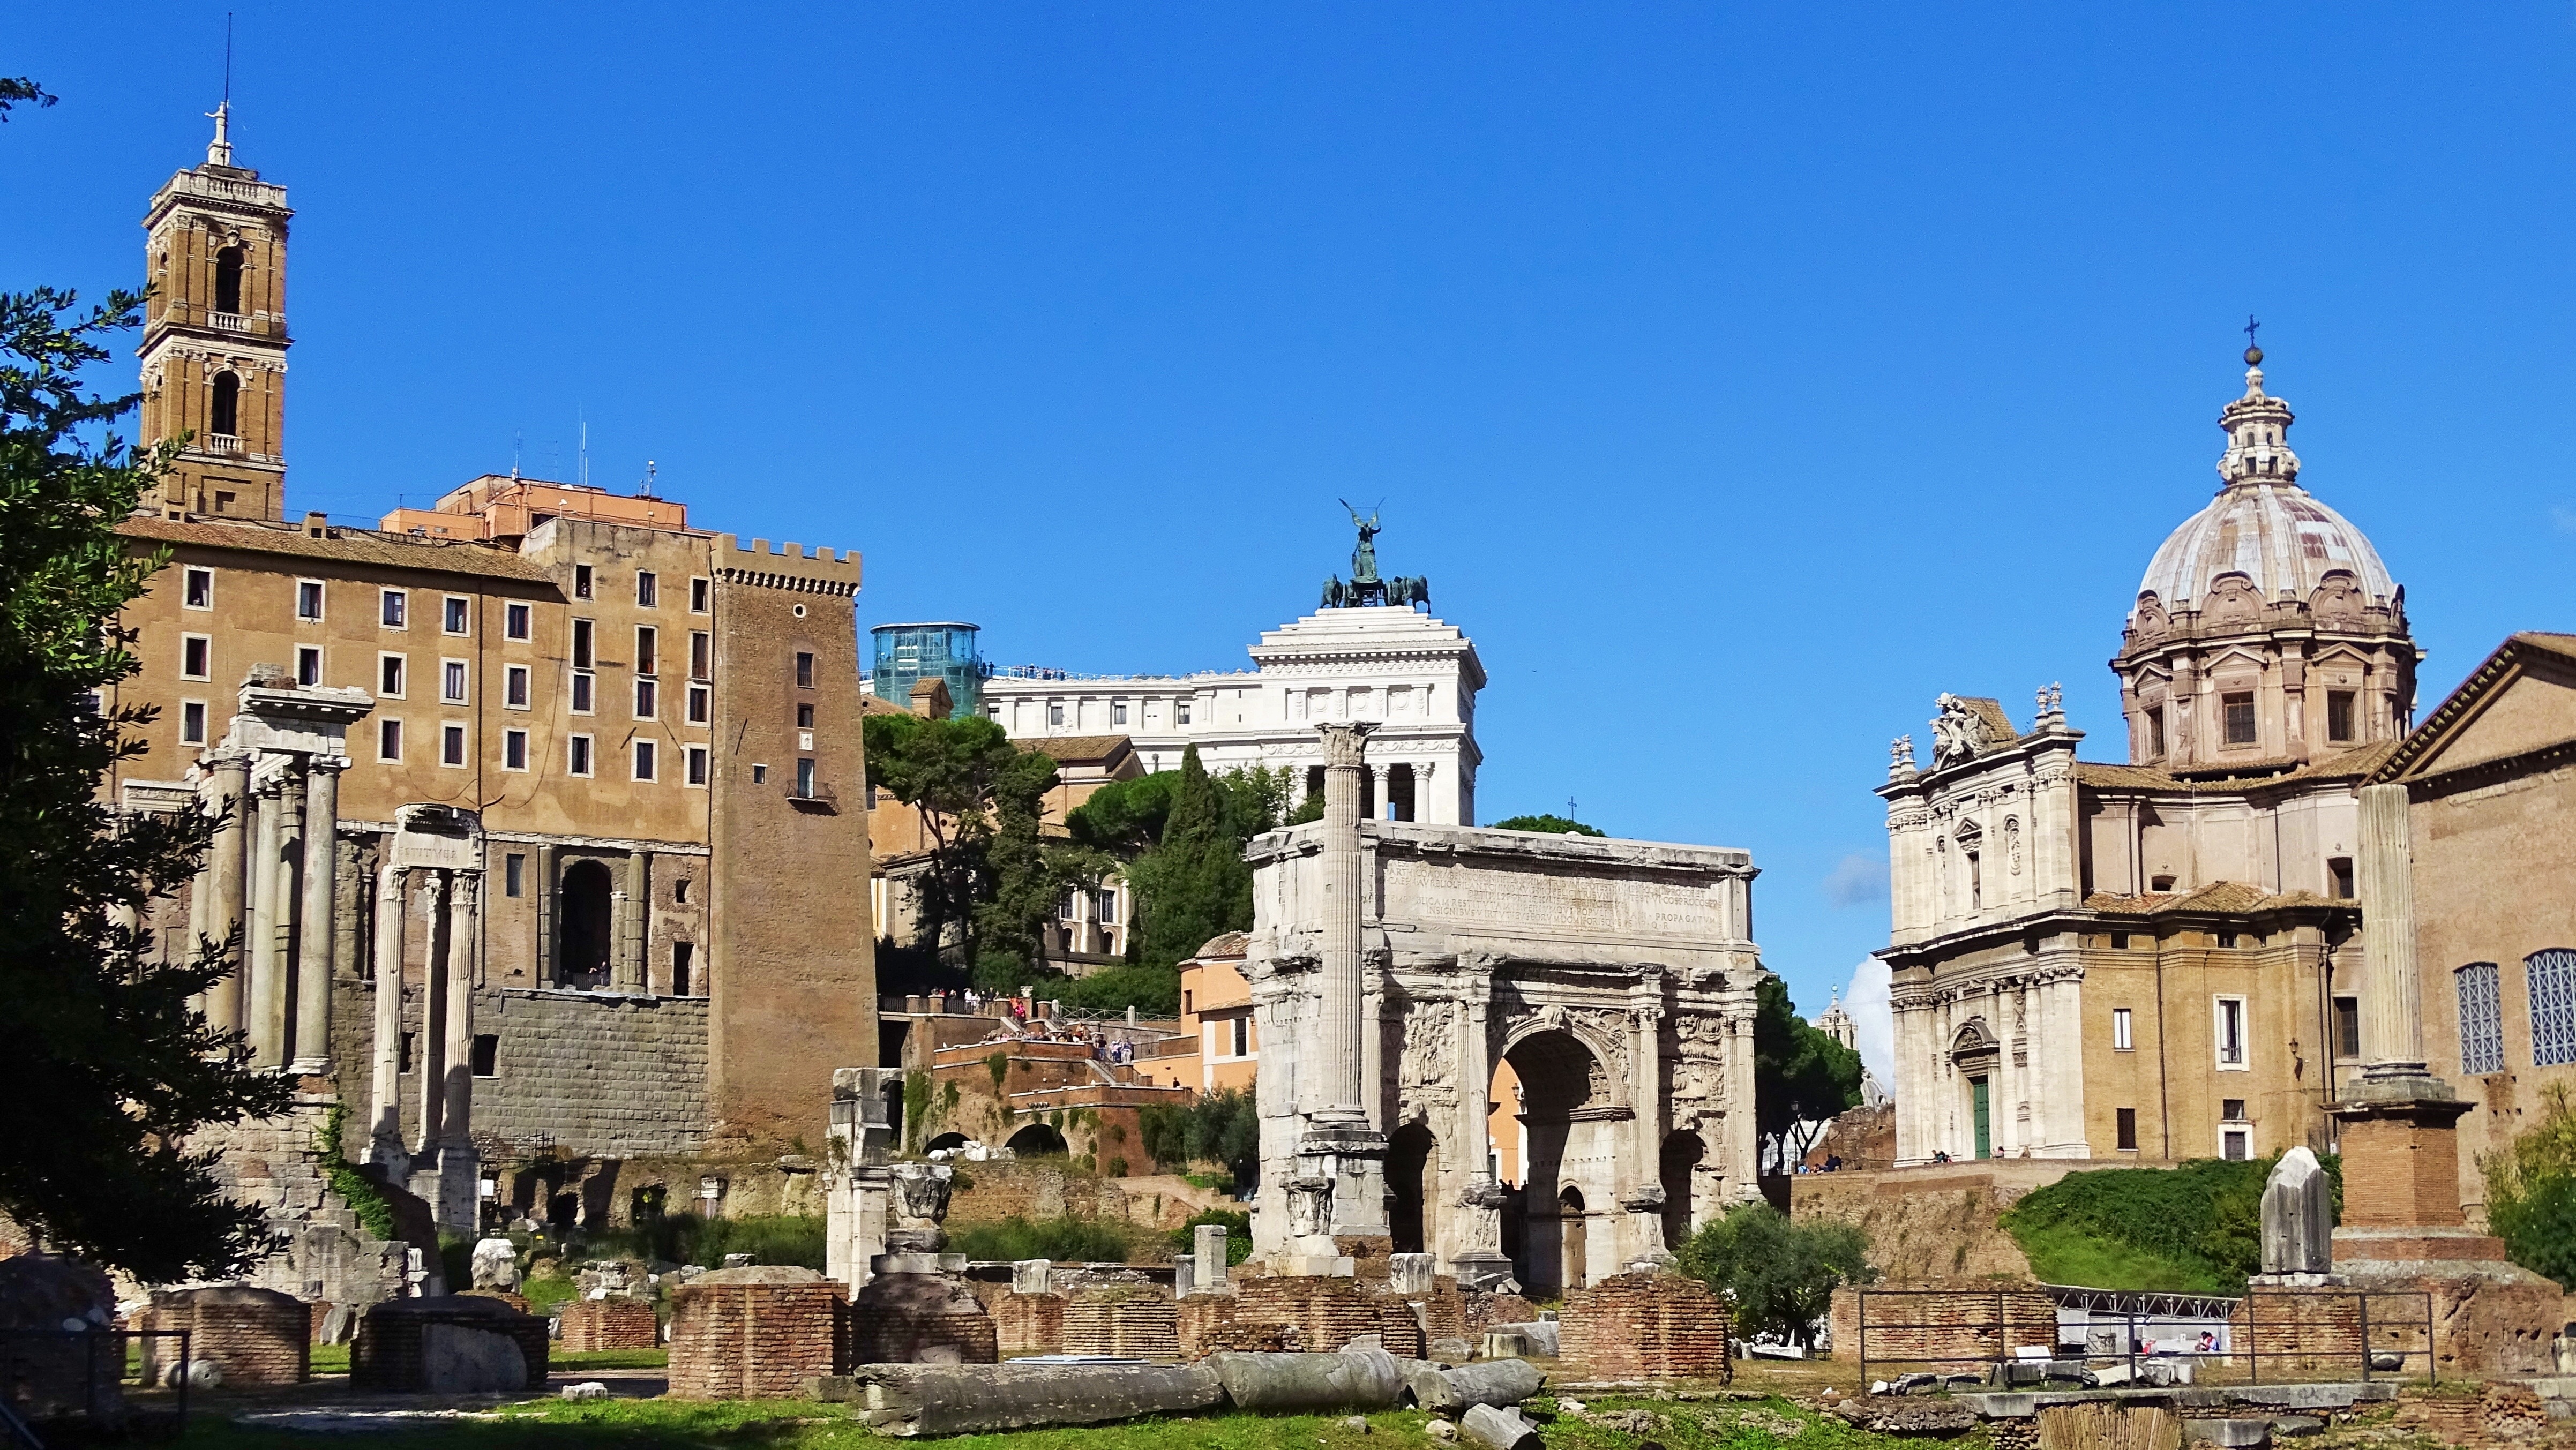
architecture, antique, town, building, chateau, palace, old, monument, cityscape, downtown, landmark, italy, church, cathedral, ruin, tourism, place of worship, colosseum, places of interest, arena, rome, monastery, roman, basilica, estate, romans, historically, middle ages, columnar, forum, tours, stately home, unesco world heritage site, historic site, ancient history, ancient structures, human settlement